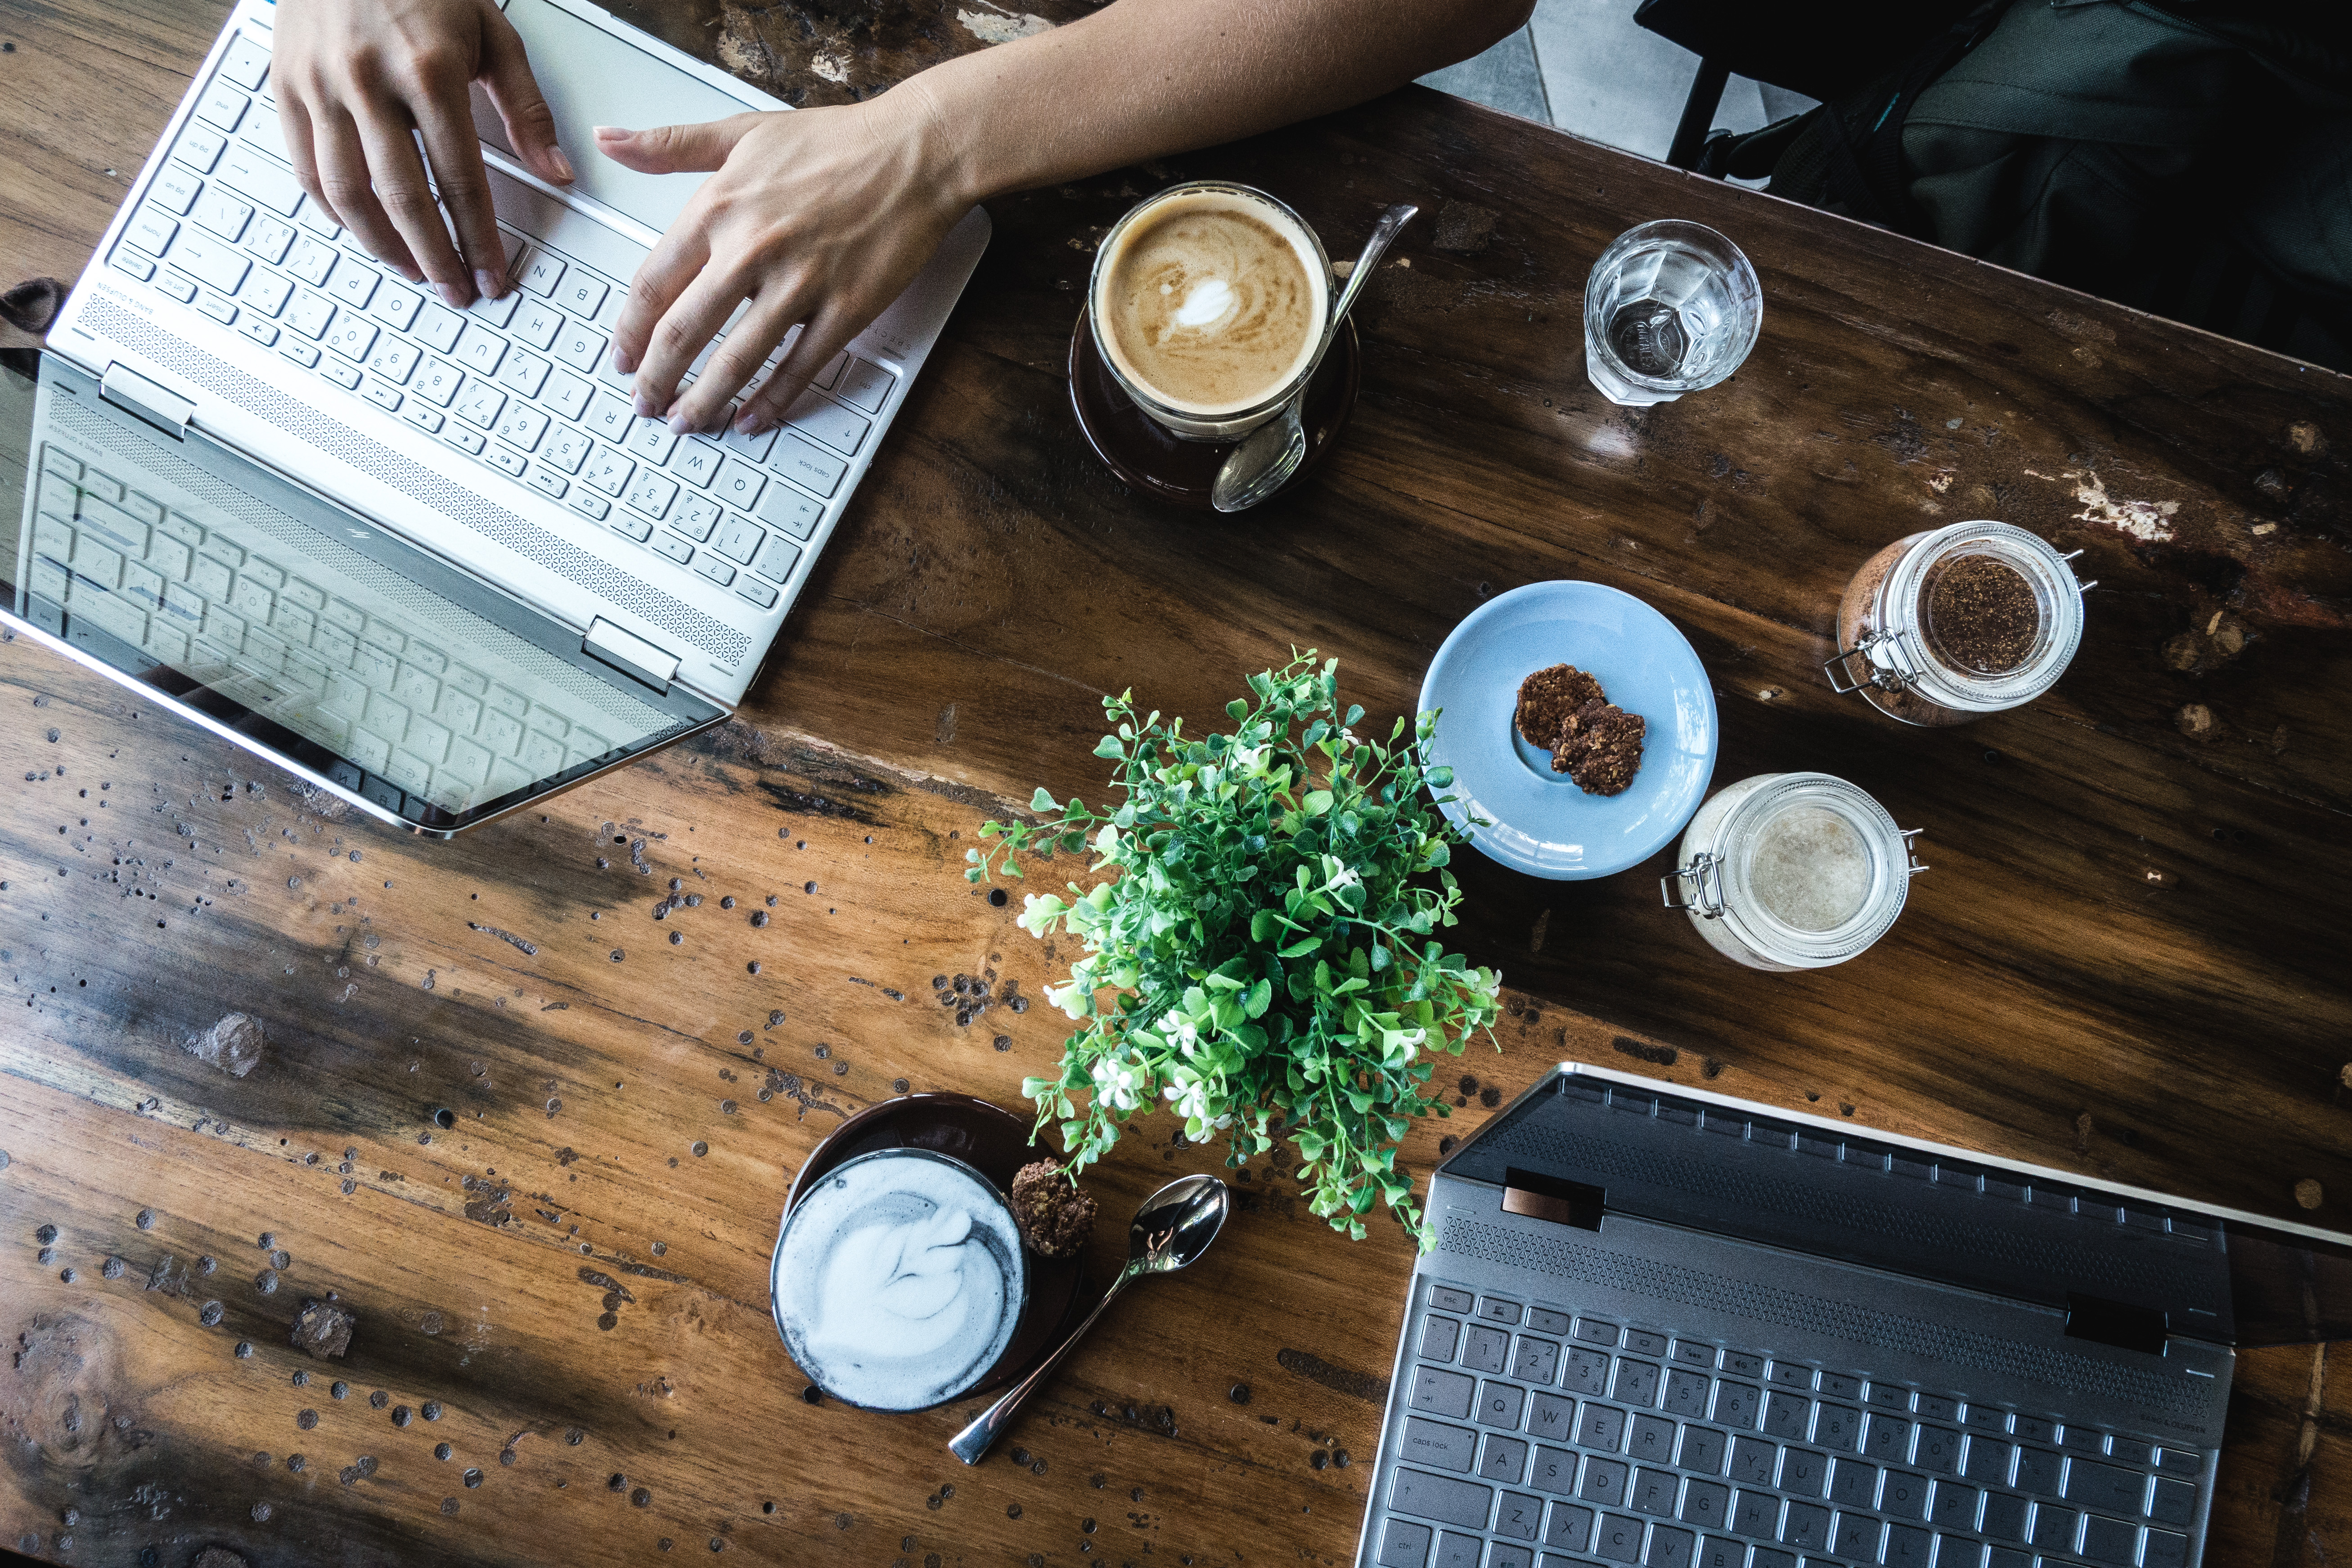
table, wood, tree, plant, furniture, wood stain, herb